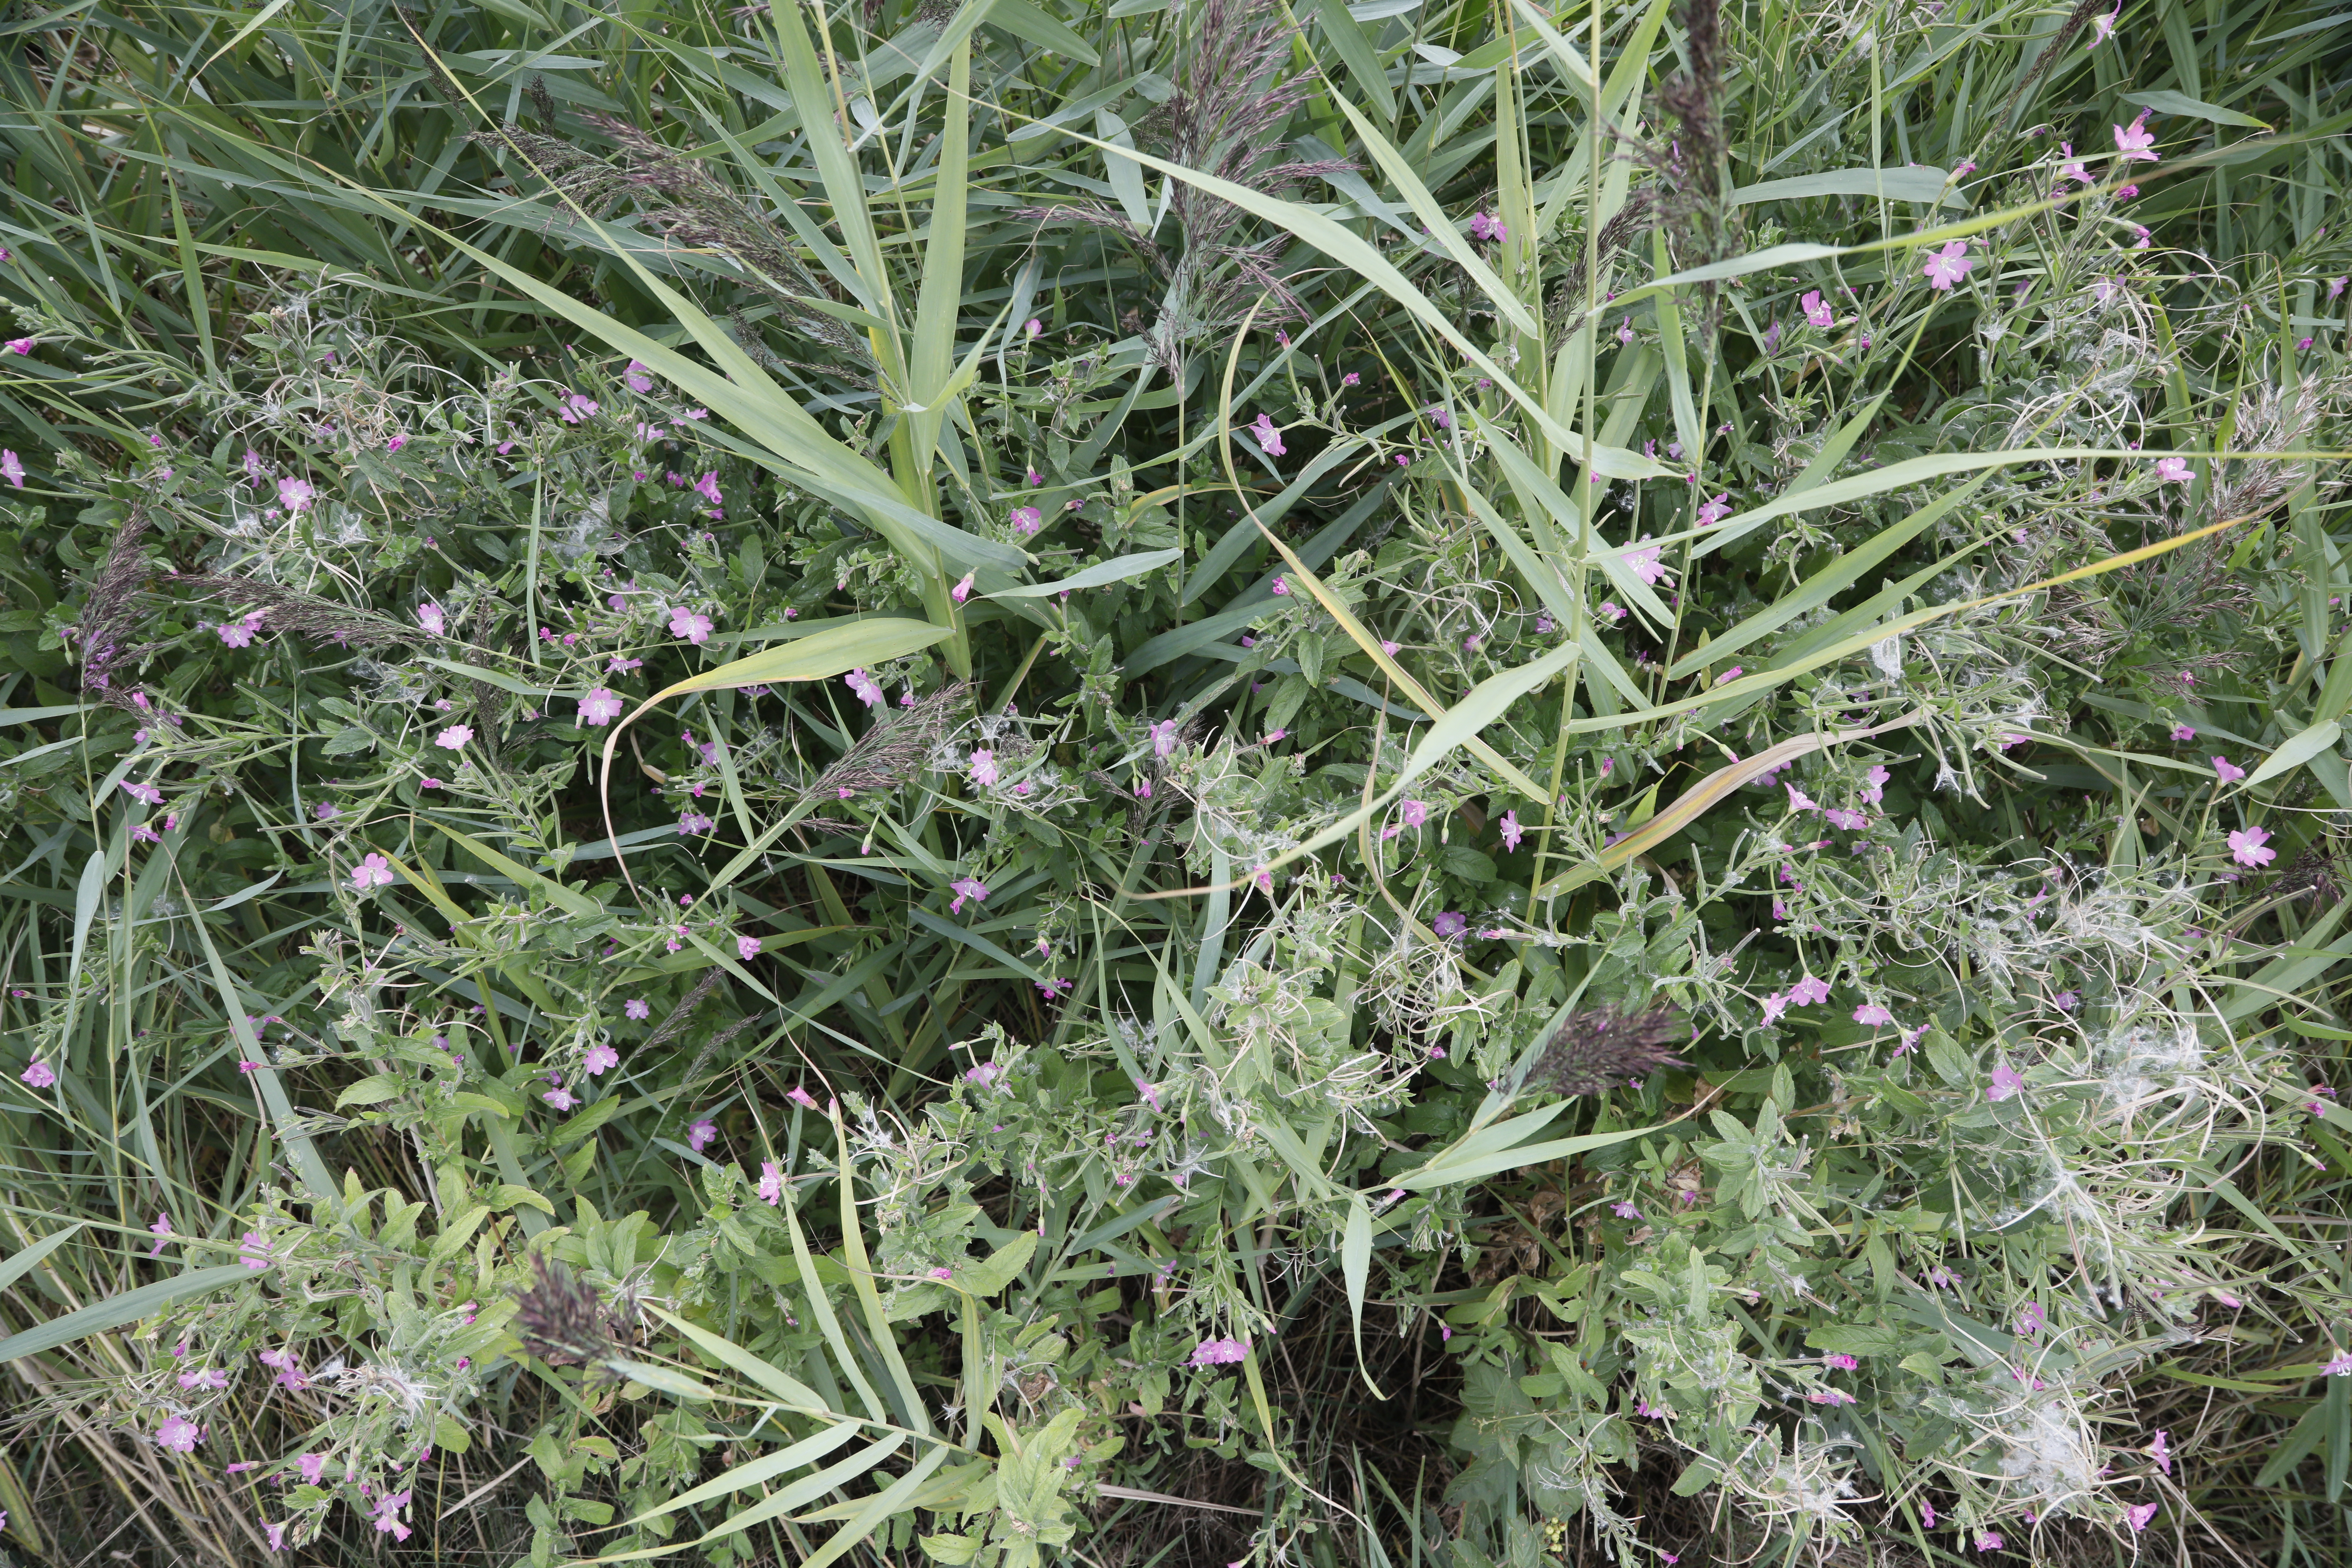
Plant species: Epilobium hirsutum